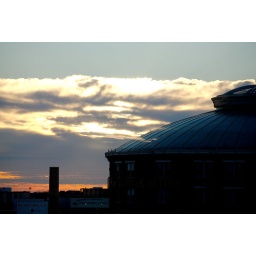
from the fourth floor of my hotel room in Boston, the circle house at 5 in the morning.